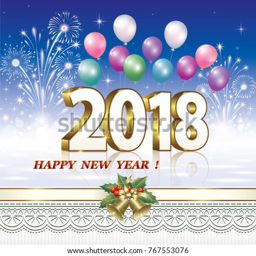
postcard happy new year against the backdrop of fireworks and balloons